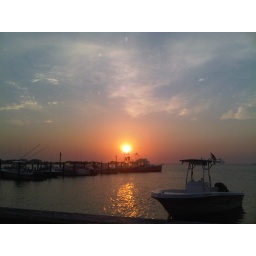
The orange sun retreats/Behind the green bay and boats/Leaving me with night/#haikuSent via BlackBerry by AT&amp;amp;T